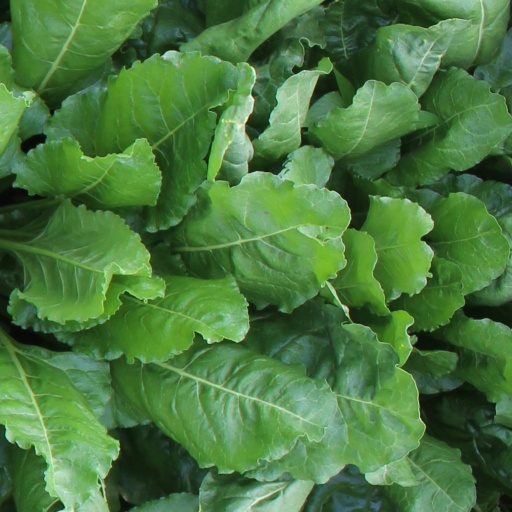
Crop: sugar beet